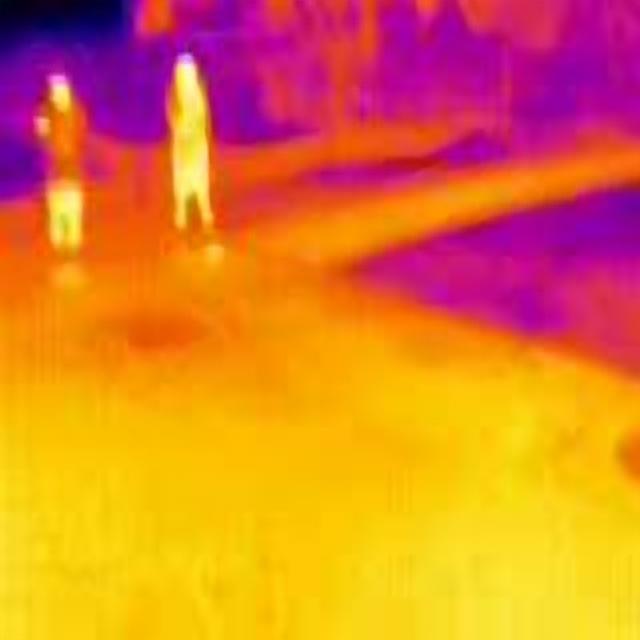
Detected objects:
label: person
label: person